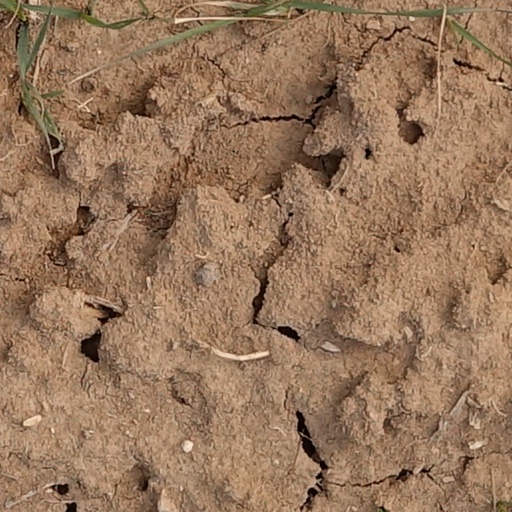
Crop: wheat